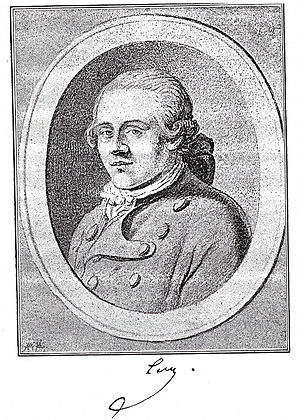
Jakob Michael Reinhold Lenz
Jakob Michael Reinhold Lenz var en tyskbaltisk forfatter.